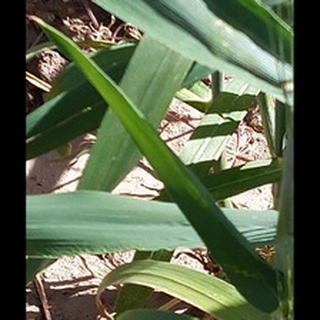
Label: healthy_wheat